Bireley's

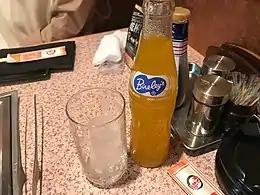
A Japanese Bireley's drink bottle

Bireley's is a brand of non-carbonated, fruit-flavored soft drinks originally produced by the Frank W. Bireley Company (later Bireley's Inc.), established in California in 1923 by Frank W. Bireley. The brand grew rapidly, becoming known throughout the United States, and was acquired by General Foods in 1943. It subsequently disappeared from the market in its home country, but still retains a small international presence through Asahi Soft Drinks in Japan and, until 2019, Ichitan in Thailand. As of 2024, the brand is exclusively found in Japan.